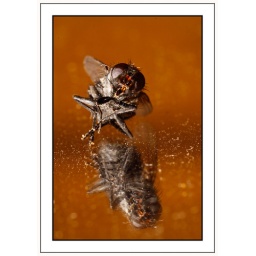
Fly sitting on a mirror lit with off camera speedlite- over done it a bit with the flash.